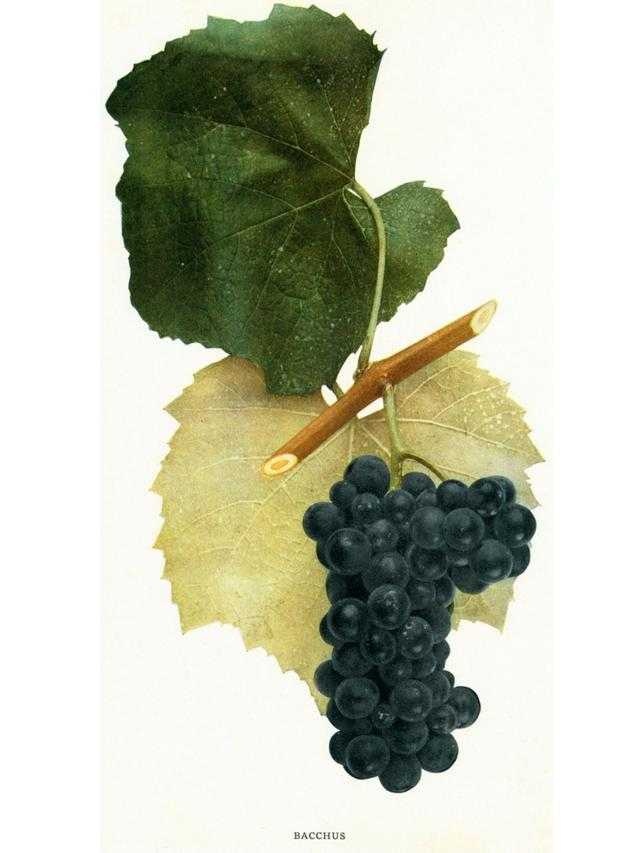
Label: Grapes